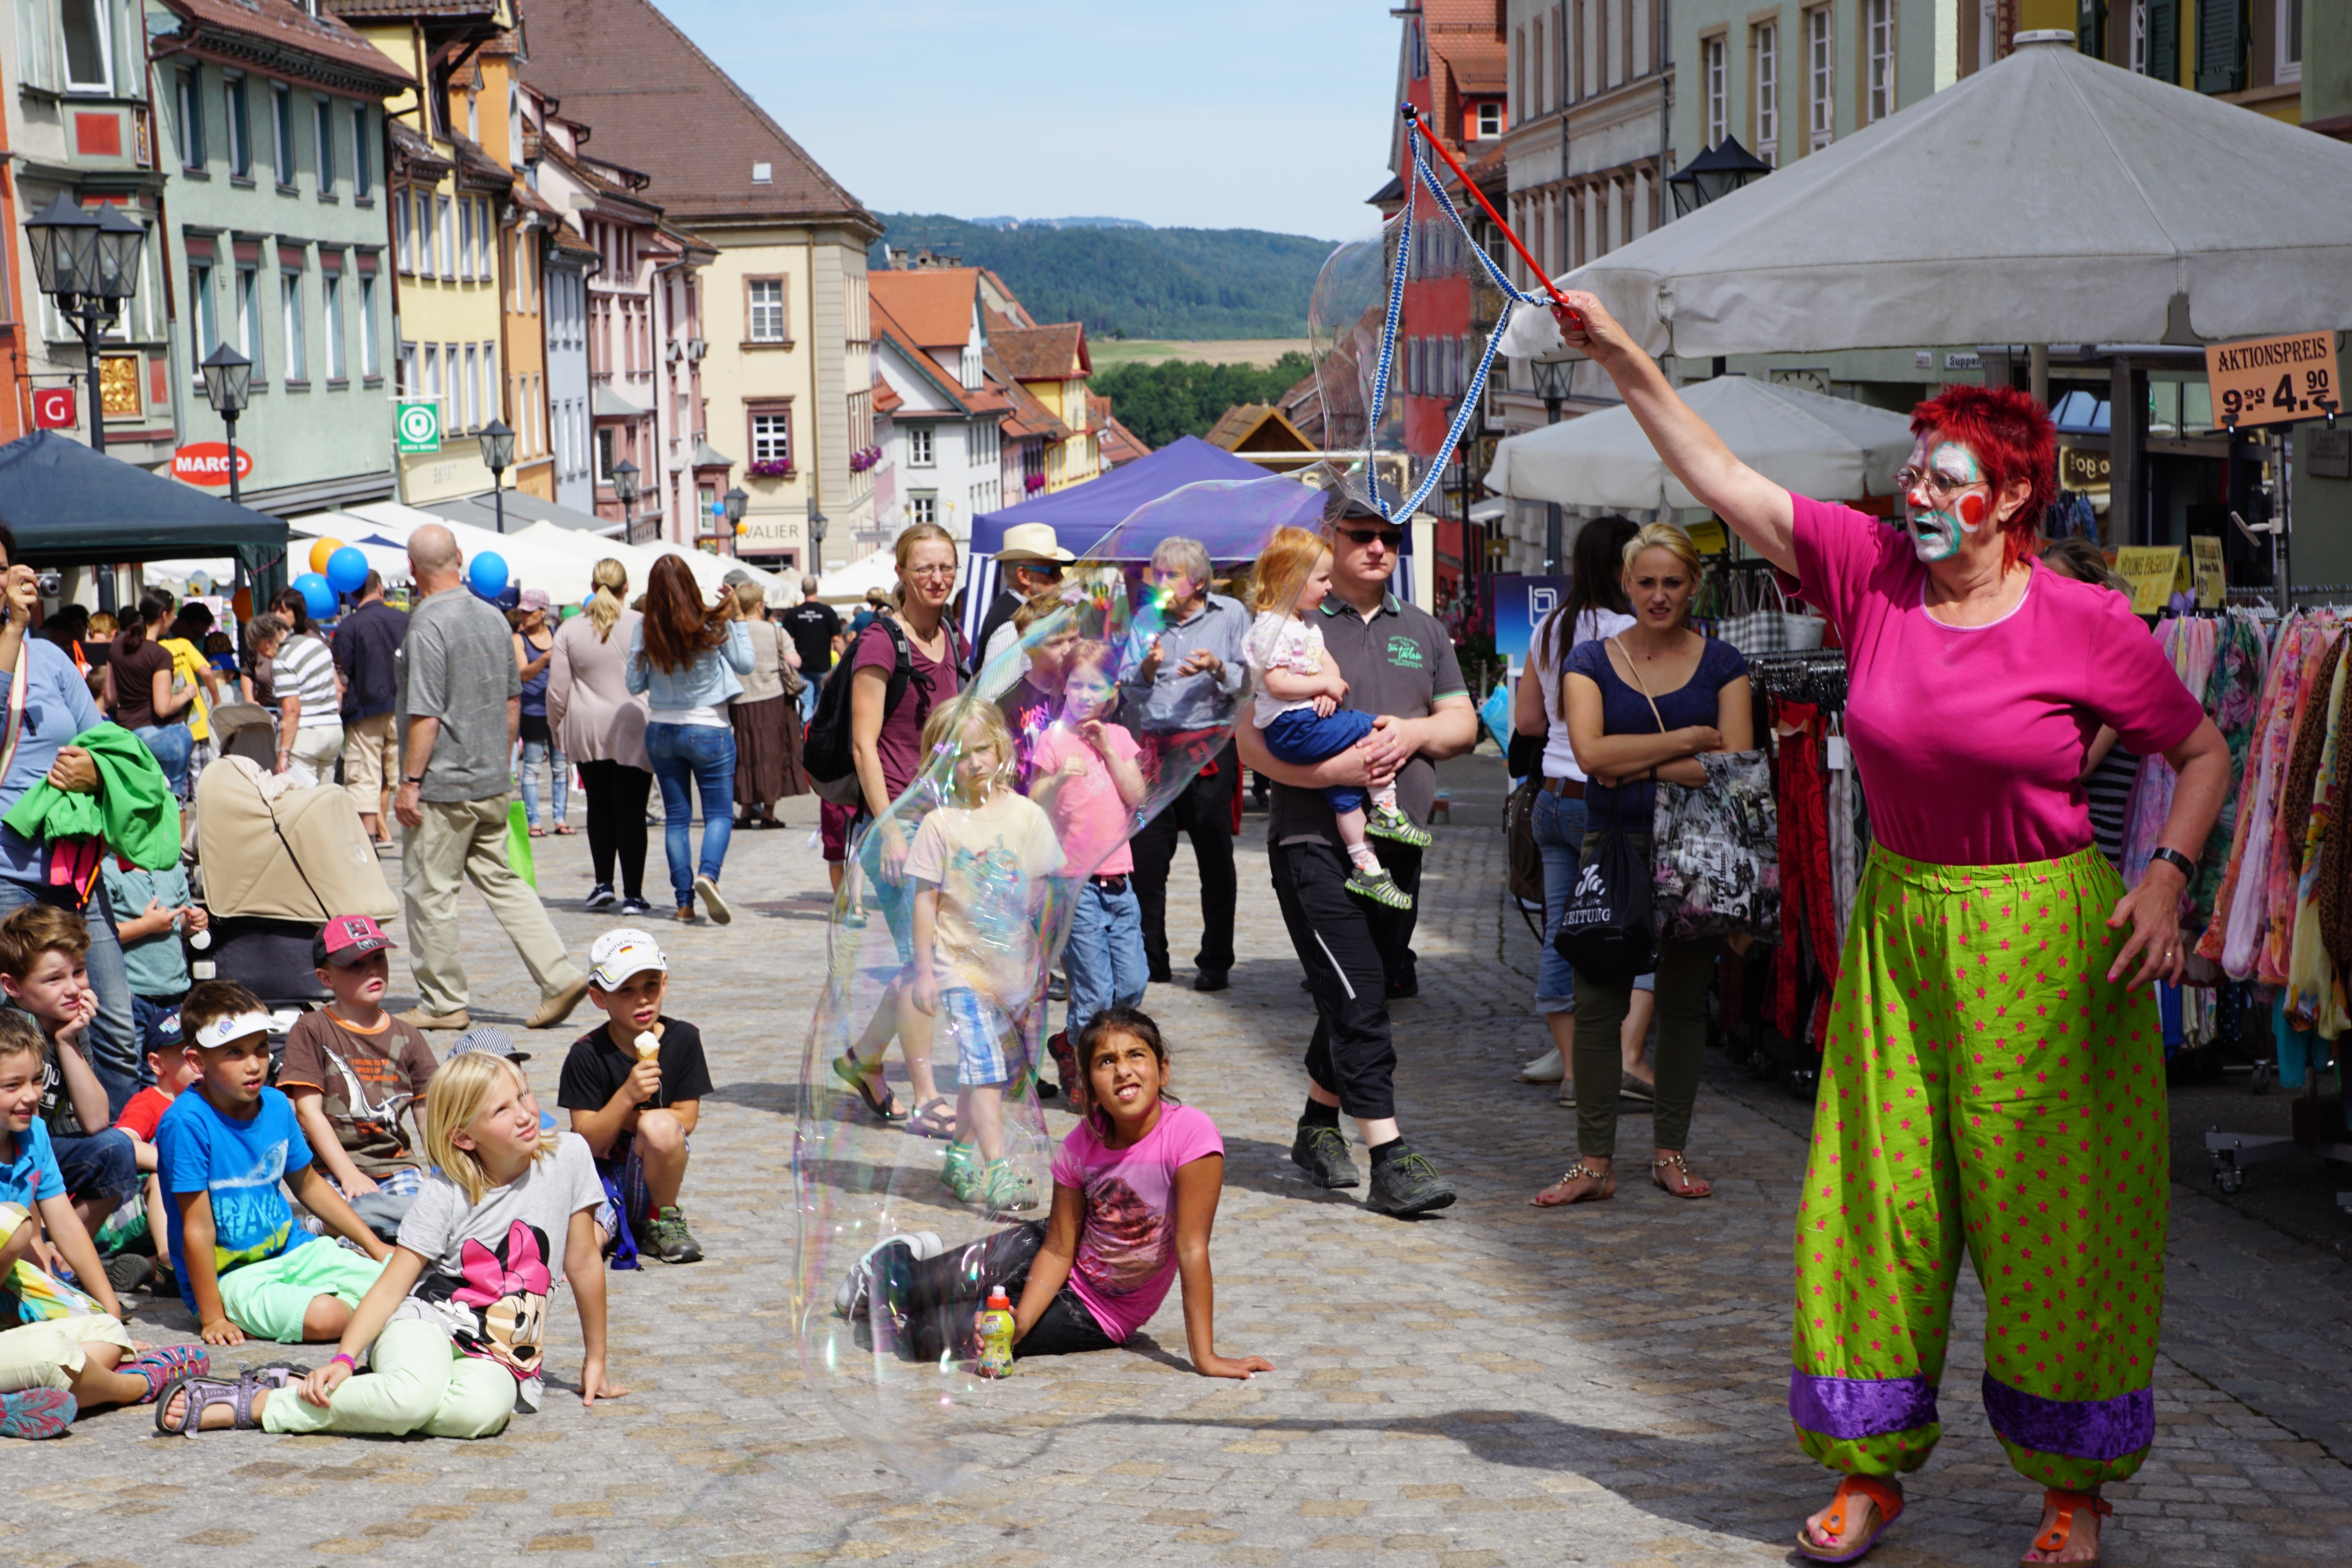
carnival, clown, festival, children, fun, funny, event, performing arts, soap bubbles, rottweil